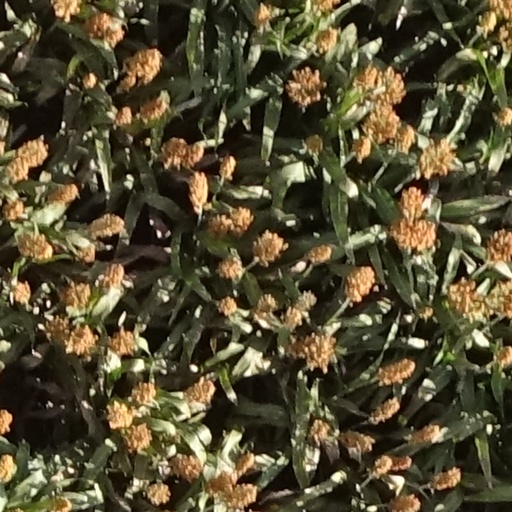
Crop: sorghum